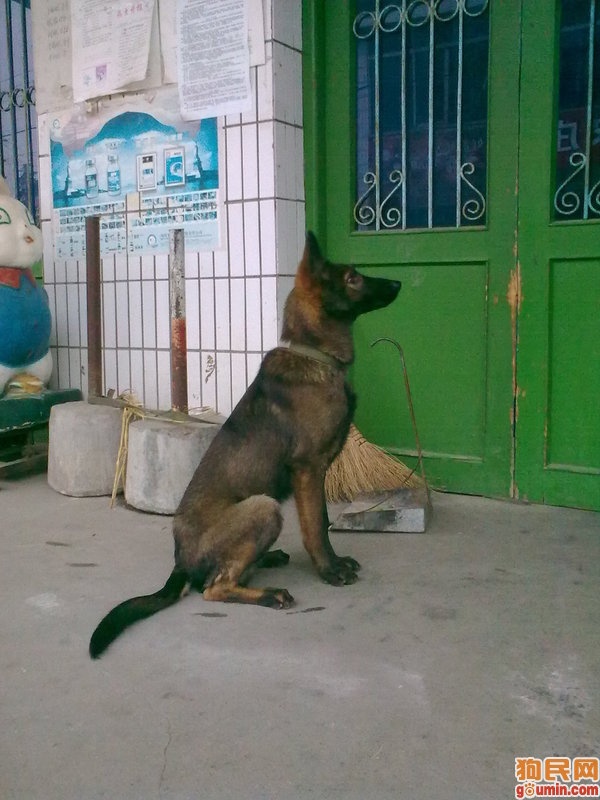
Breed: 258-n000104-Black_sable